Captain Reuben Merrill House

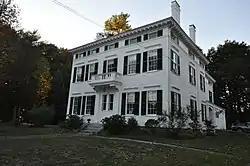

The Captain Reuben Merrill House is an historic house at 233 West Main Street in Yarmouth, Maine. Built in 1858, it is one of the town's largest and most elaborate 19th-century houses, and is one of three known surviving works of Portland architect Thomas J. Sparrow. It was placed on the National Register of Historic Places in 1974. It is now home to Maine Preservation, a statewide architectural preservation organization.